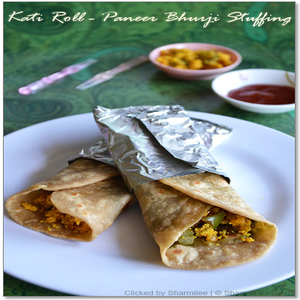
Dish: kathiroll